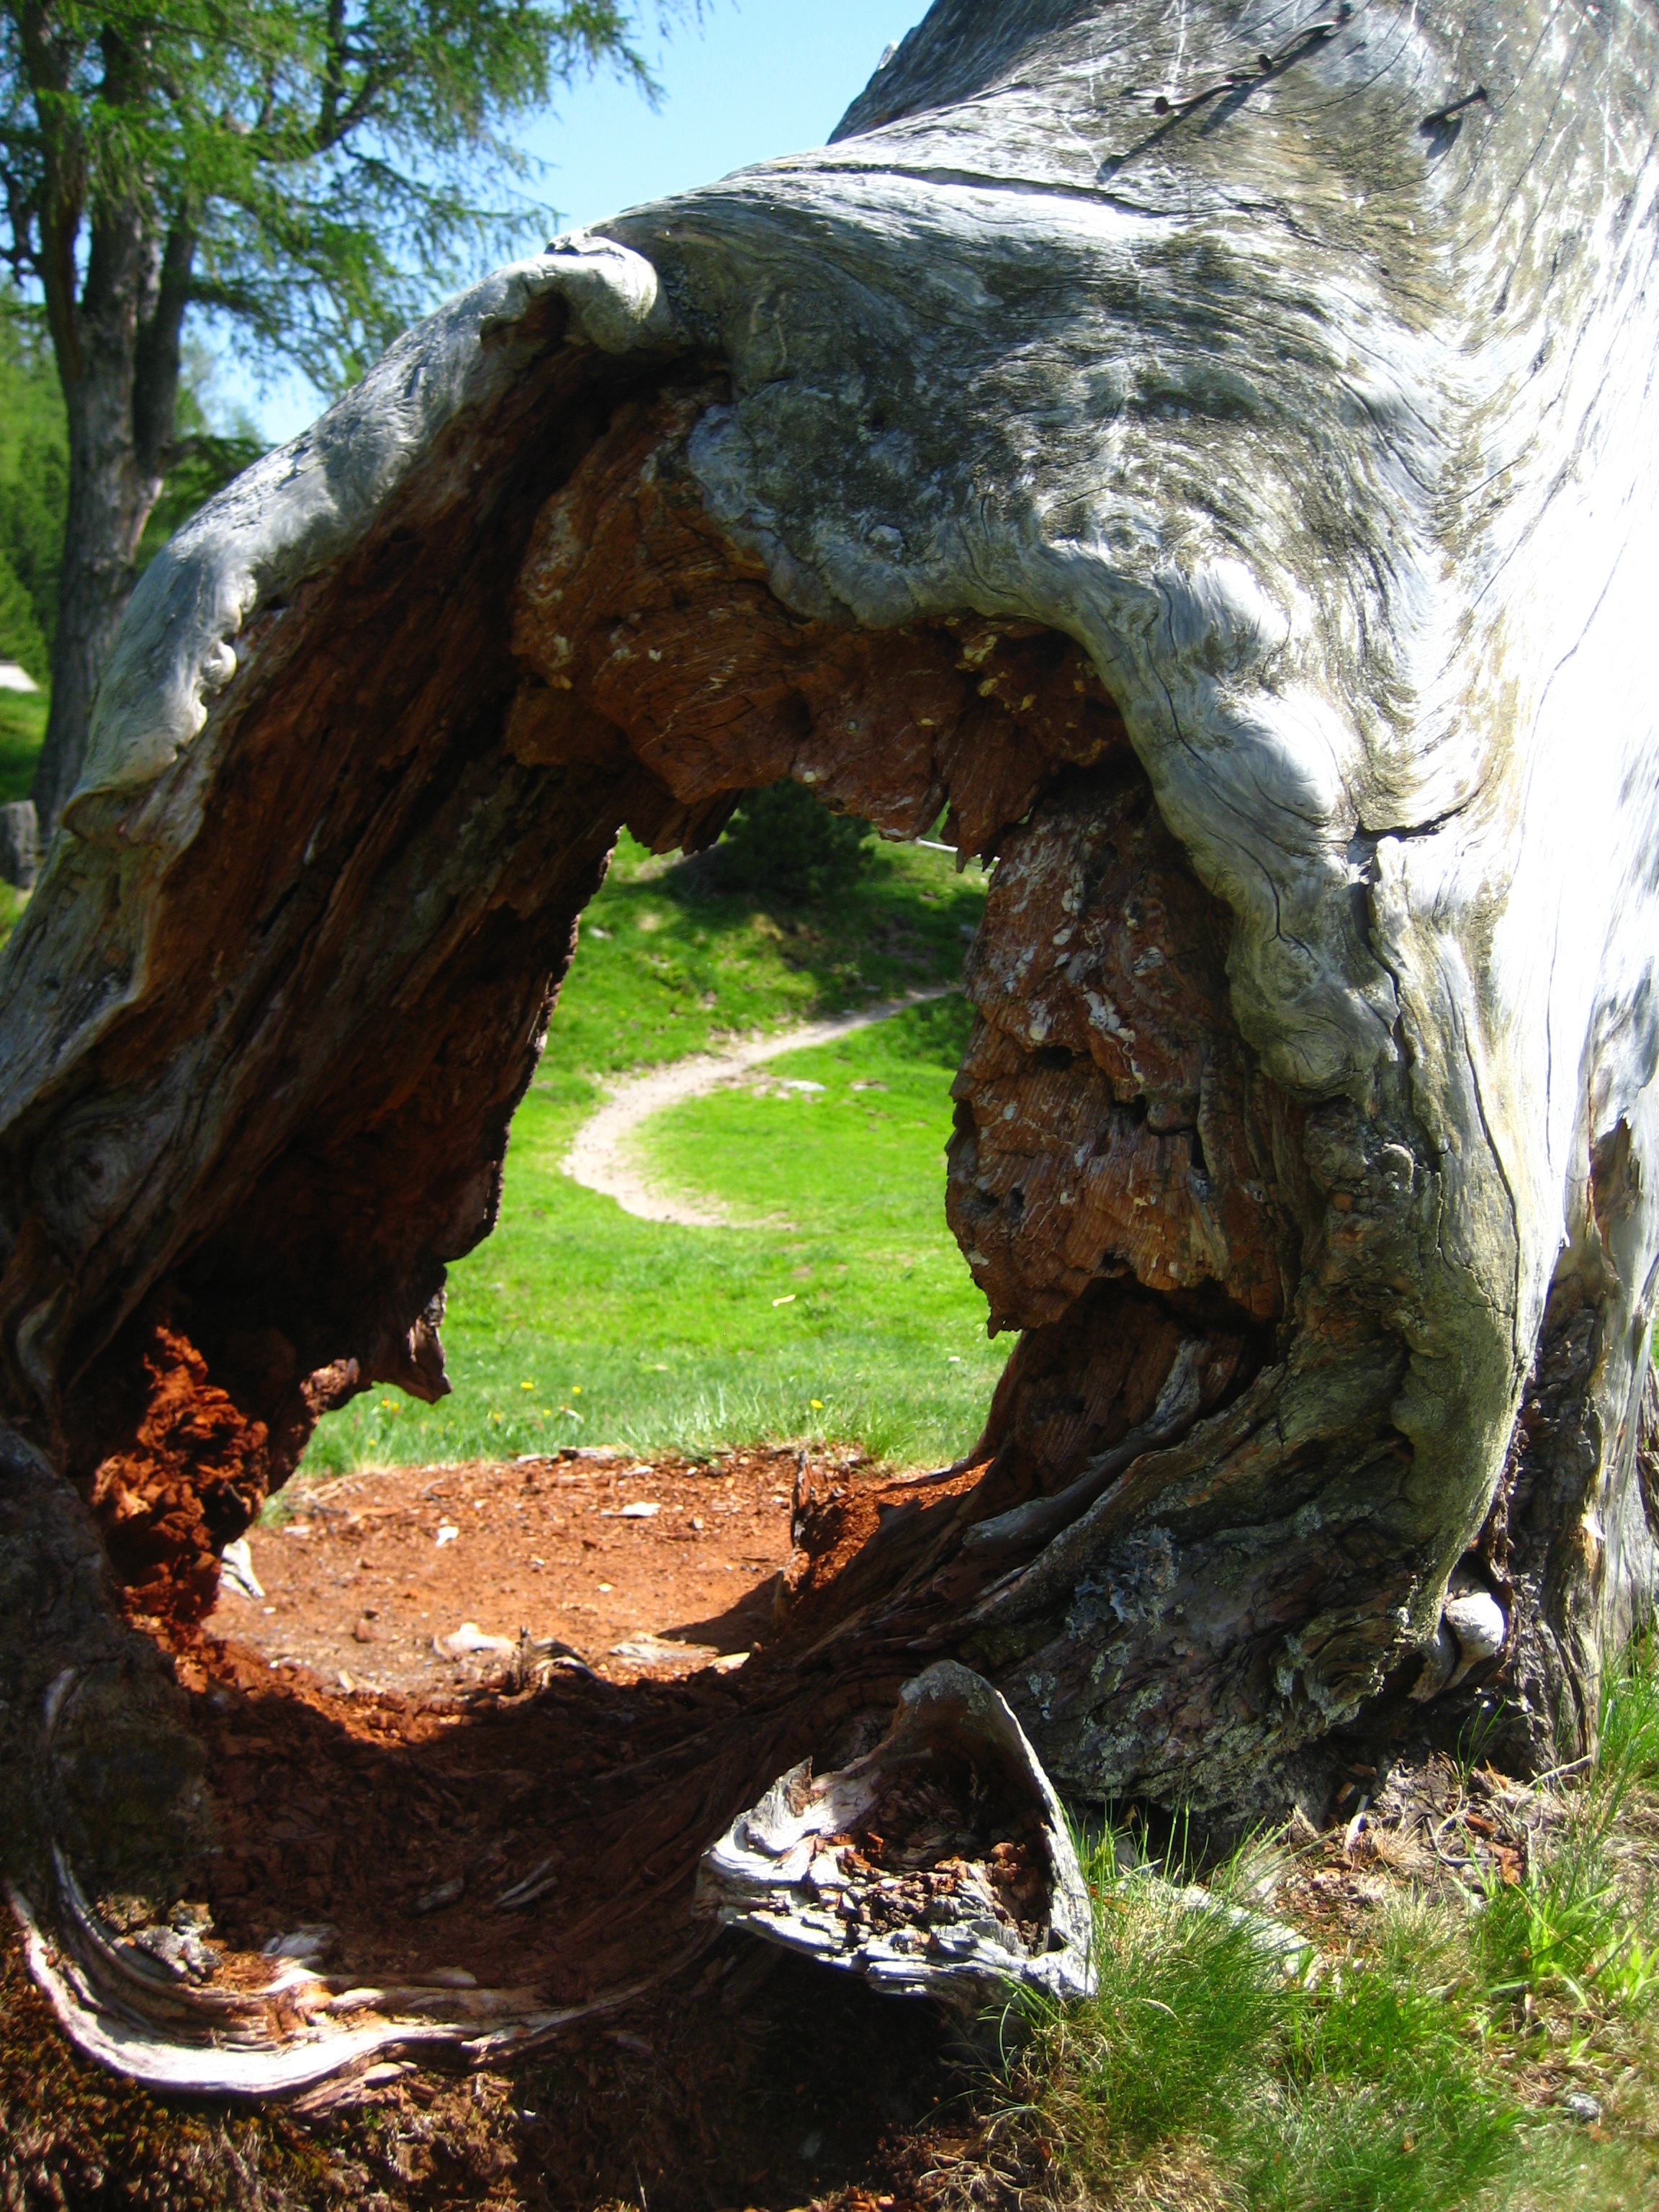
tree, nature, forest, rock, structure, plant, wood, hole, trunk, old, arch, log, cave, root, tribe, mountains, gnarled, tree stump, away, of course, hollow, tree cave, wood holes, woody plant